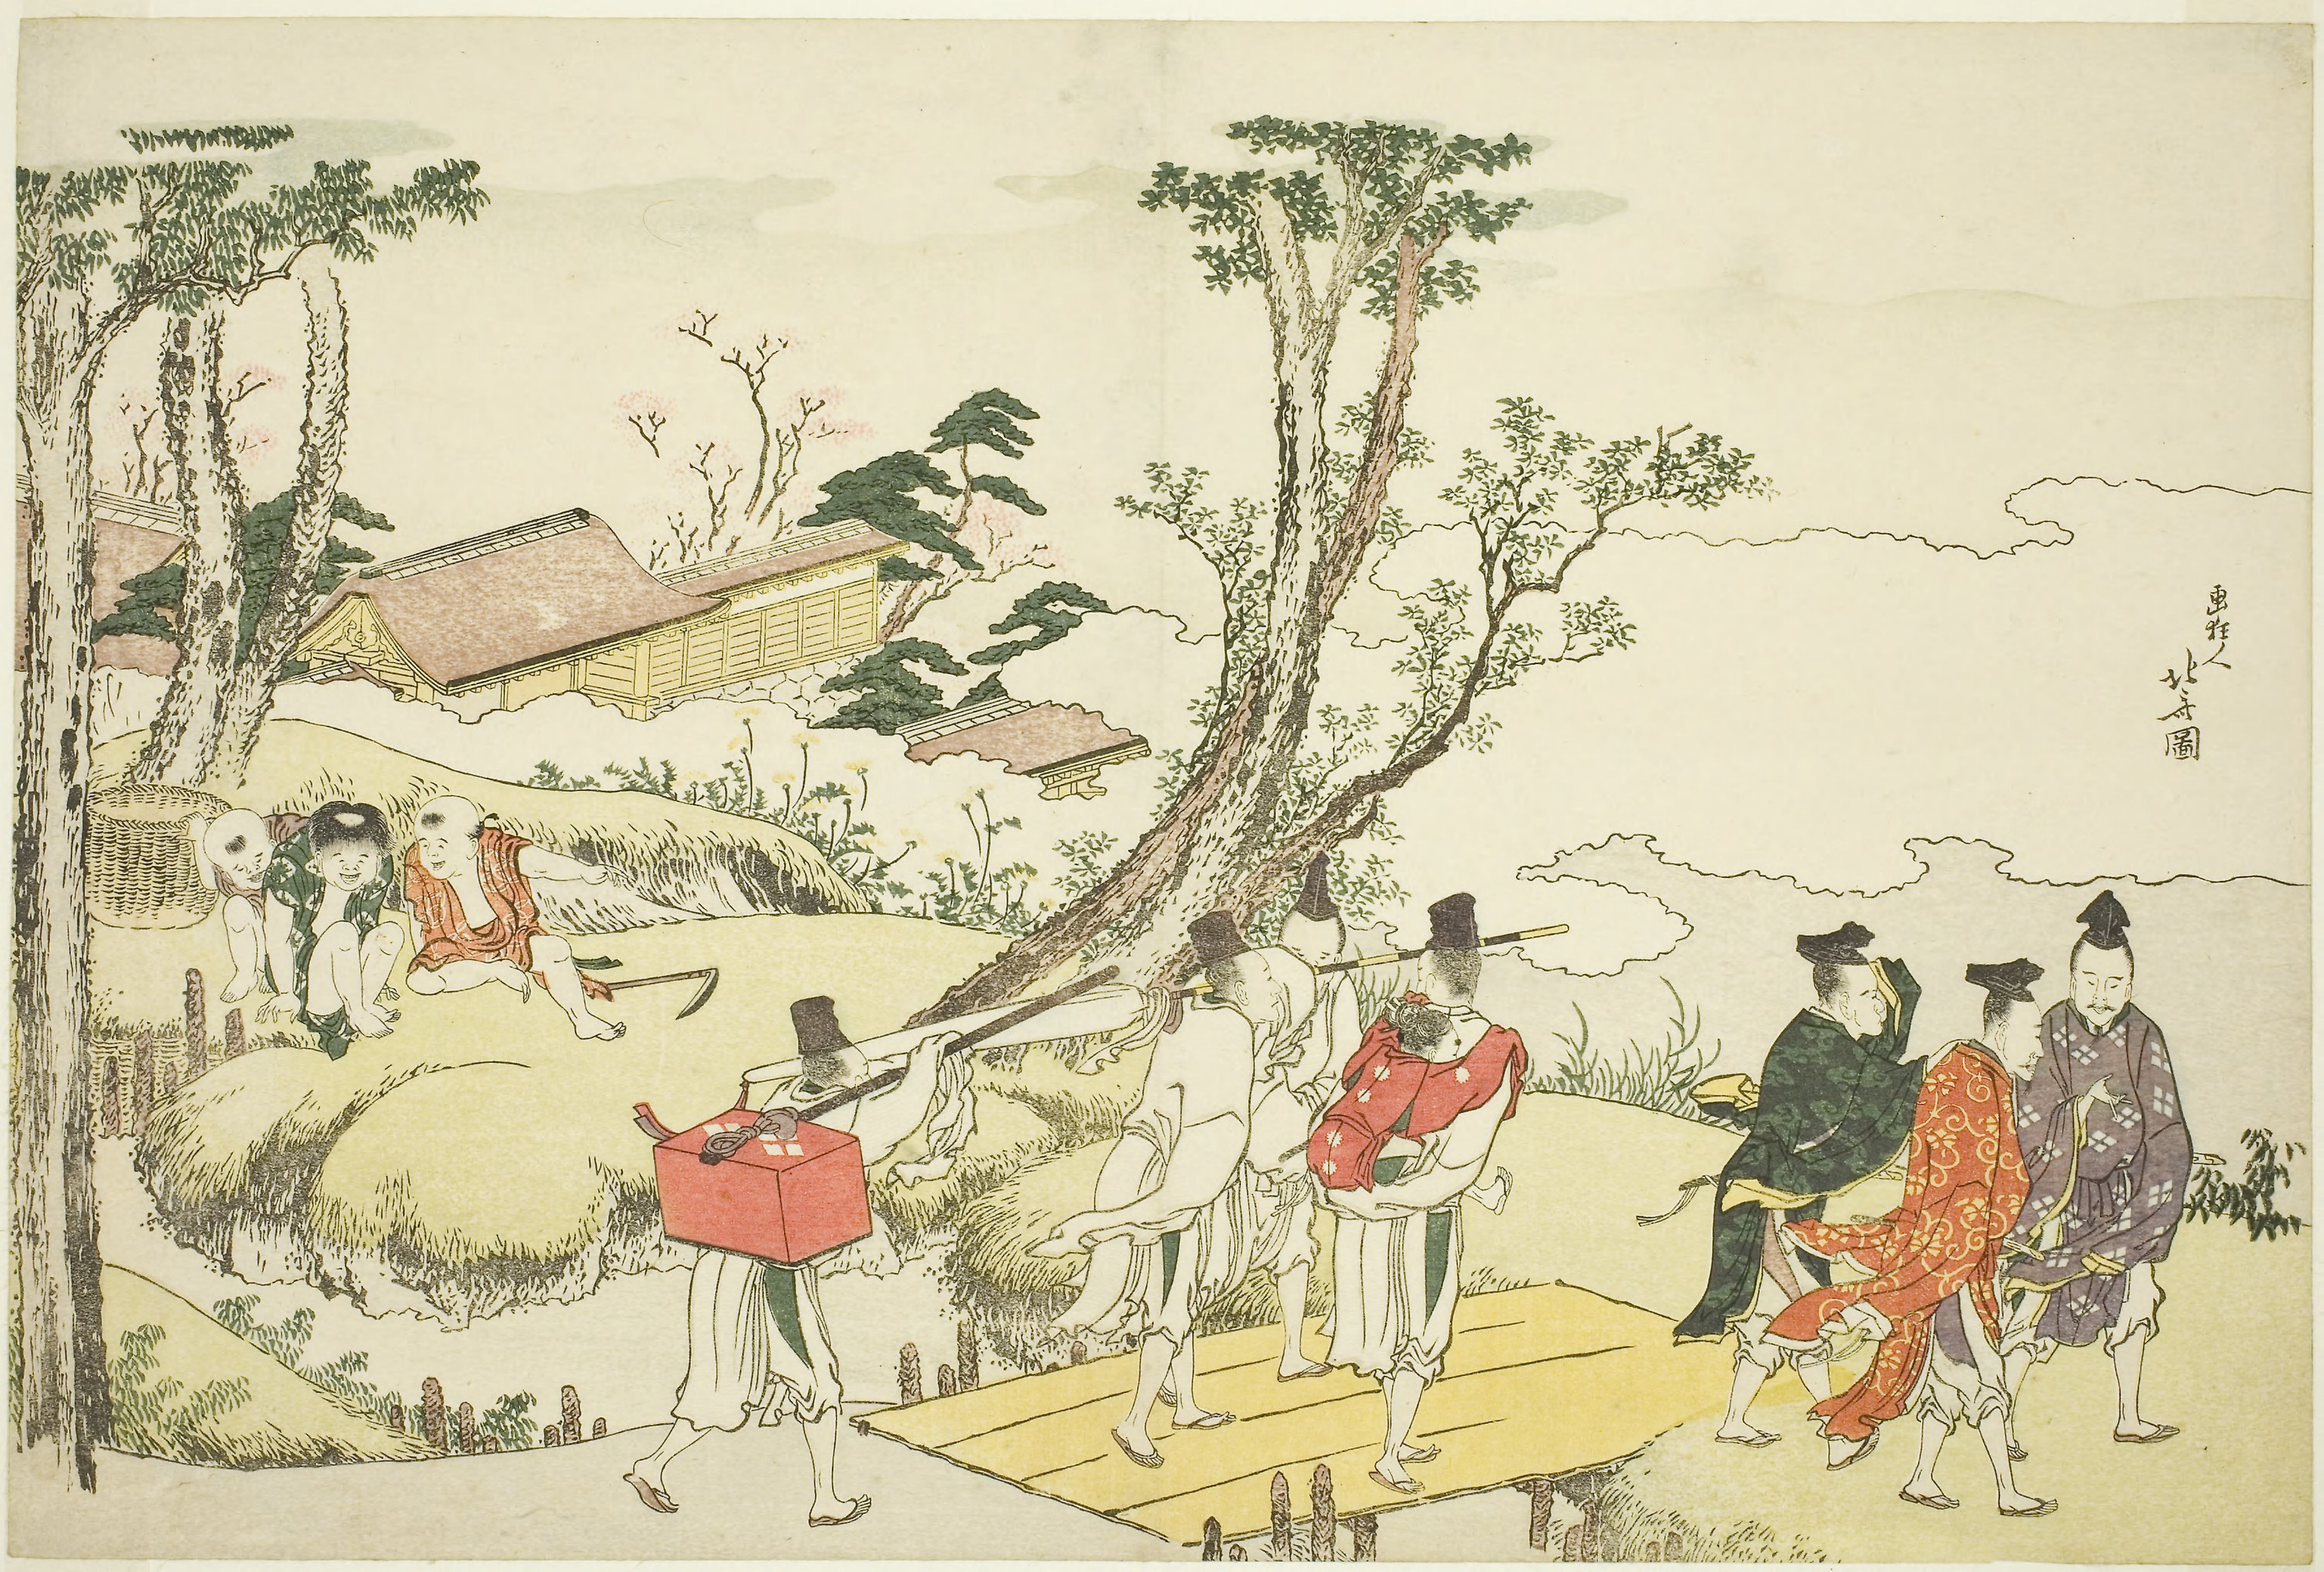
tree, art, illustration, painting, botany, plant, adaptation, drawing, branch, visual arts, artwork, watercolor paint, sketch